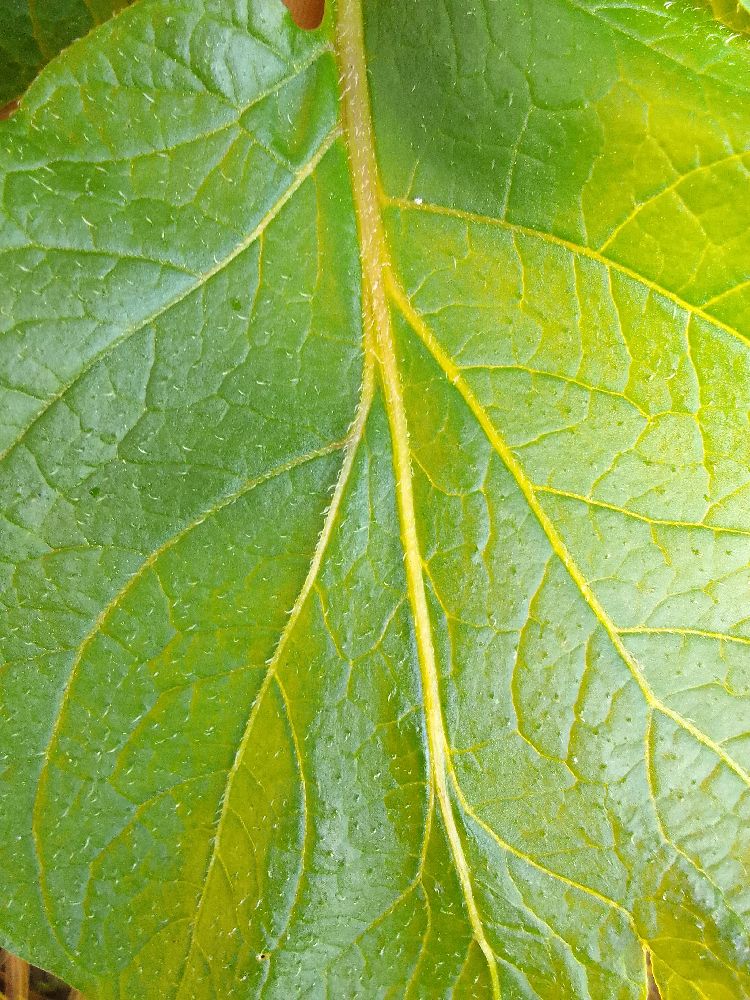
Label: Healthy